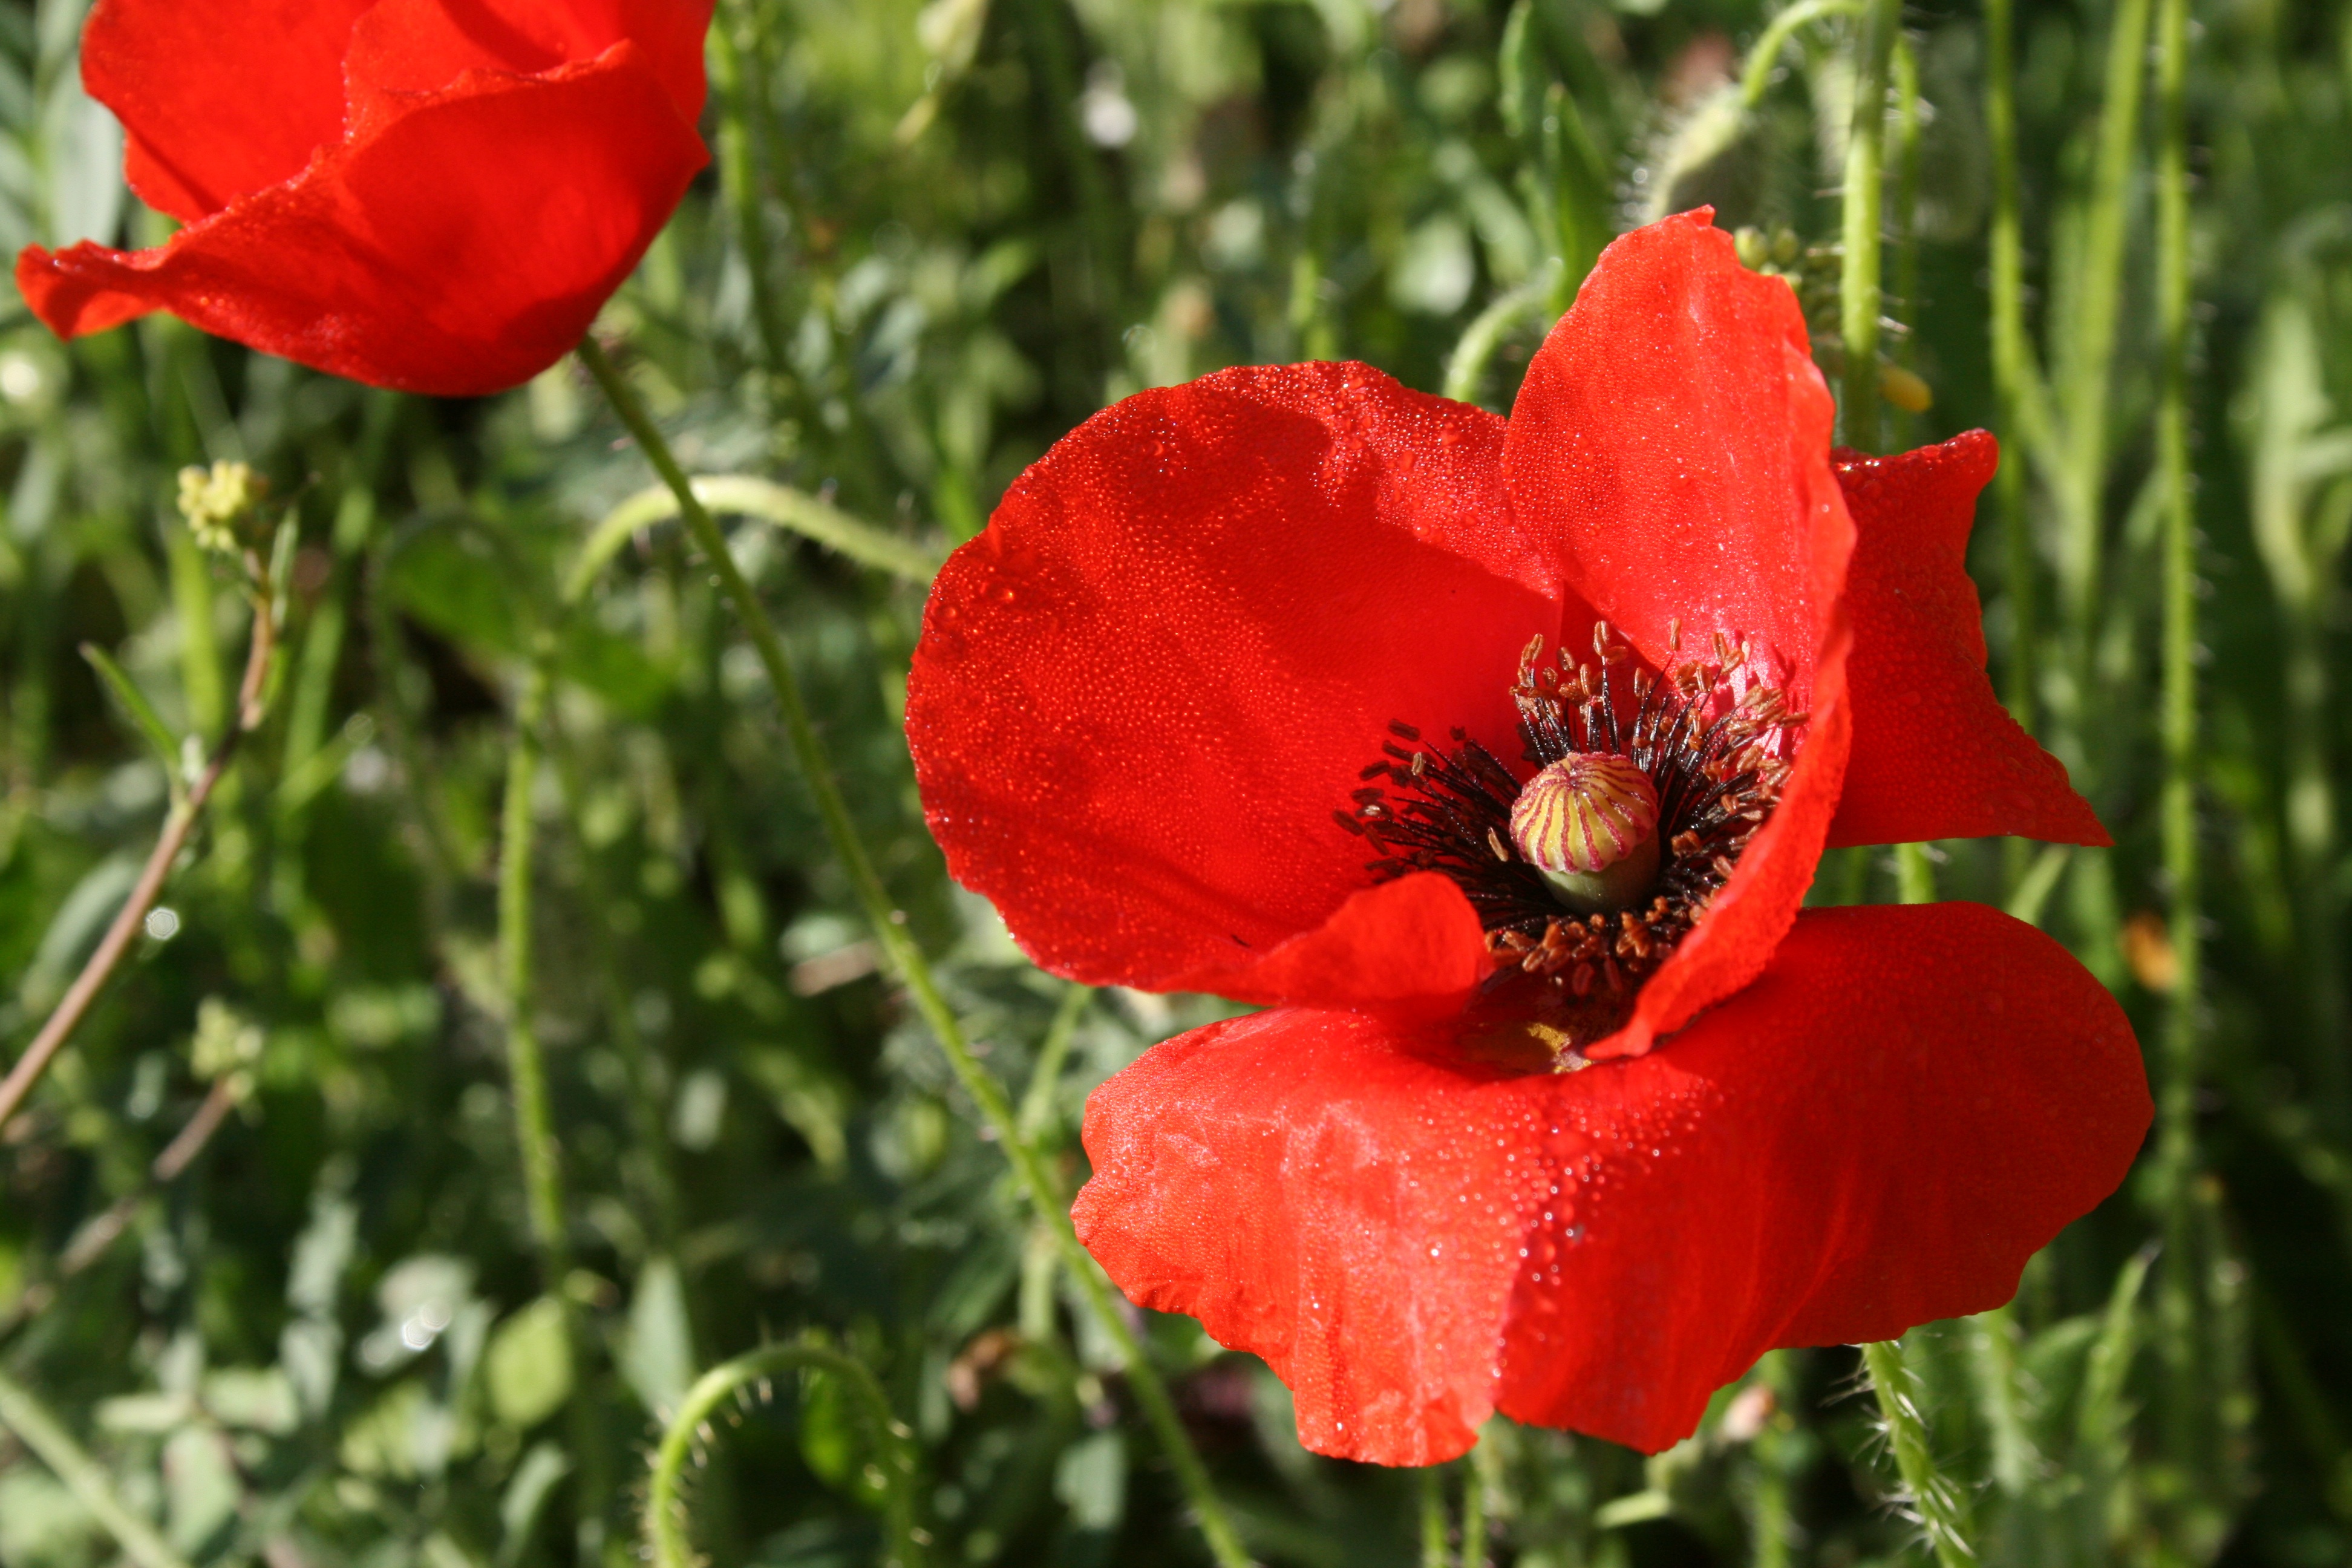
nature, blossom, plant, flower, petal, bloom, floral, rural, red, botany, flora, season, wildflower, poppy, coquelicot, macro photography, flowering plant, land plant, poppy family